Sassui Palijo

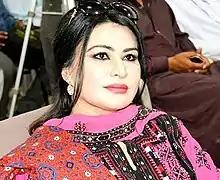

Sassui Palijo (Sindhi: سسئي پليجو) is a politician and a columnist from Thatta, Sindh, Pakistan. Palijo is currently affiliated to Pakistan Peoples Party, served as a Senator on women's reserved seat from Sindh from 2015 to 2021. She is also a two-time Member of the Sindh Provincial Assembly from PS-85 (Thatta-II).